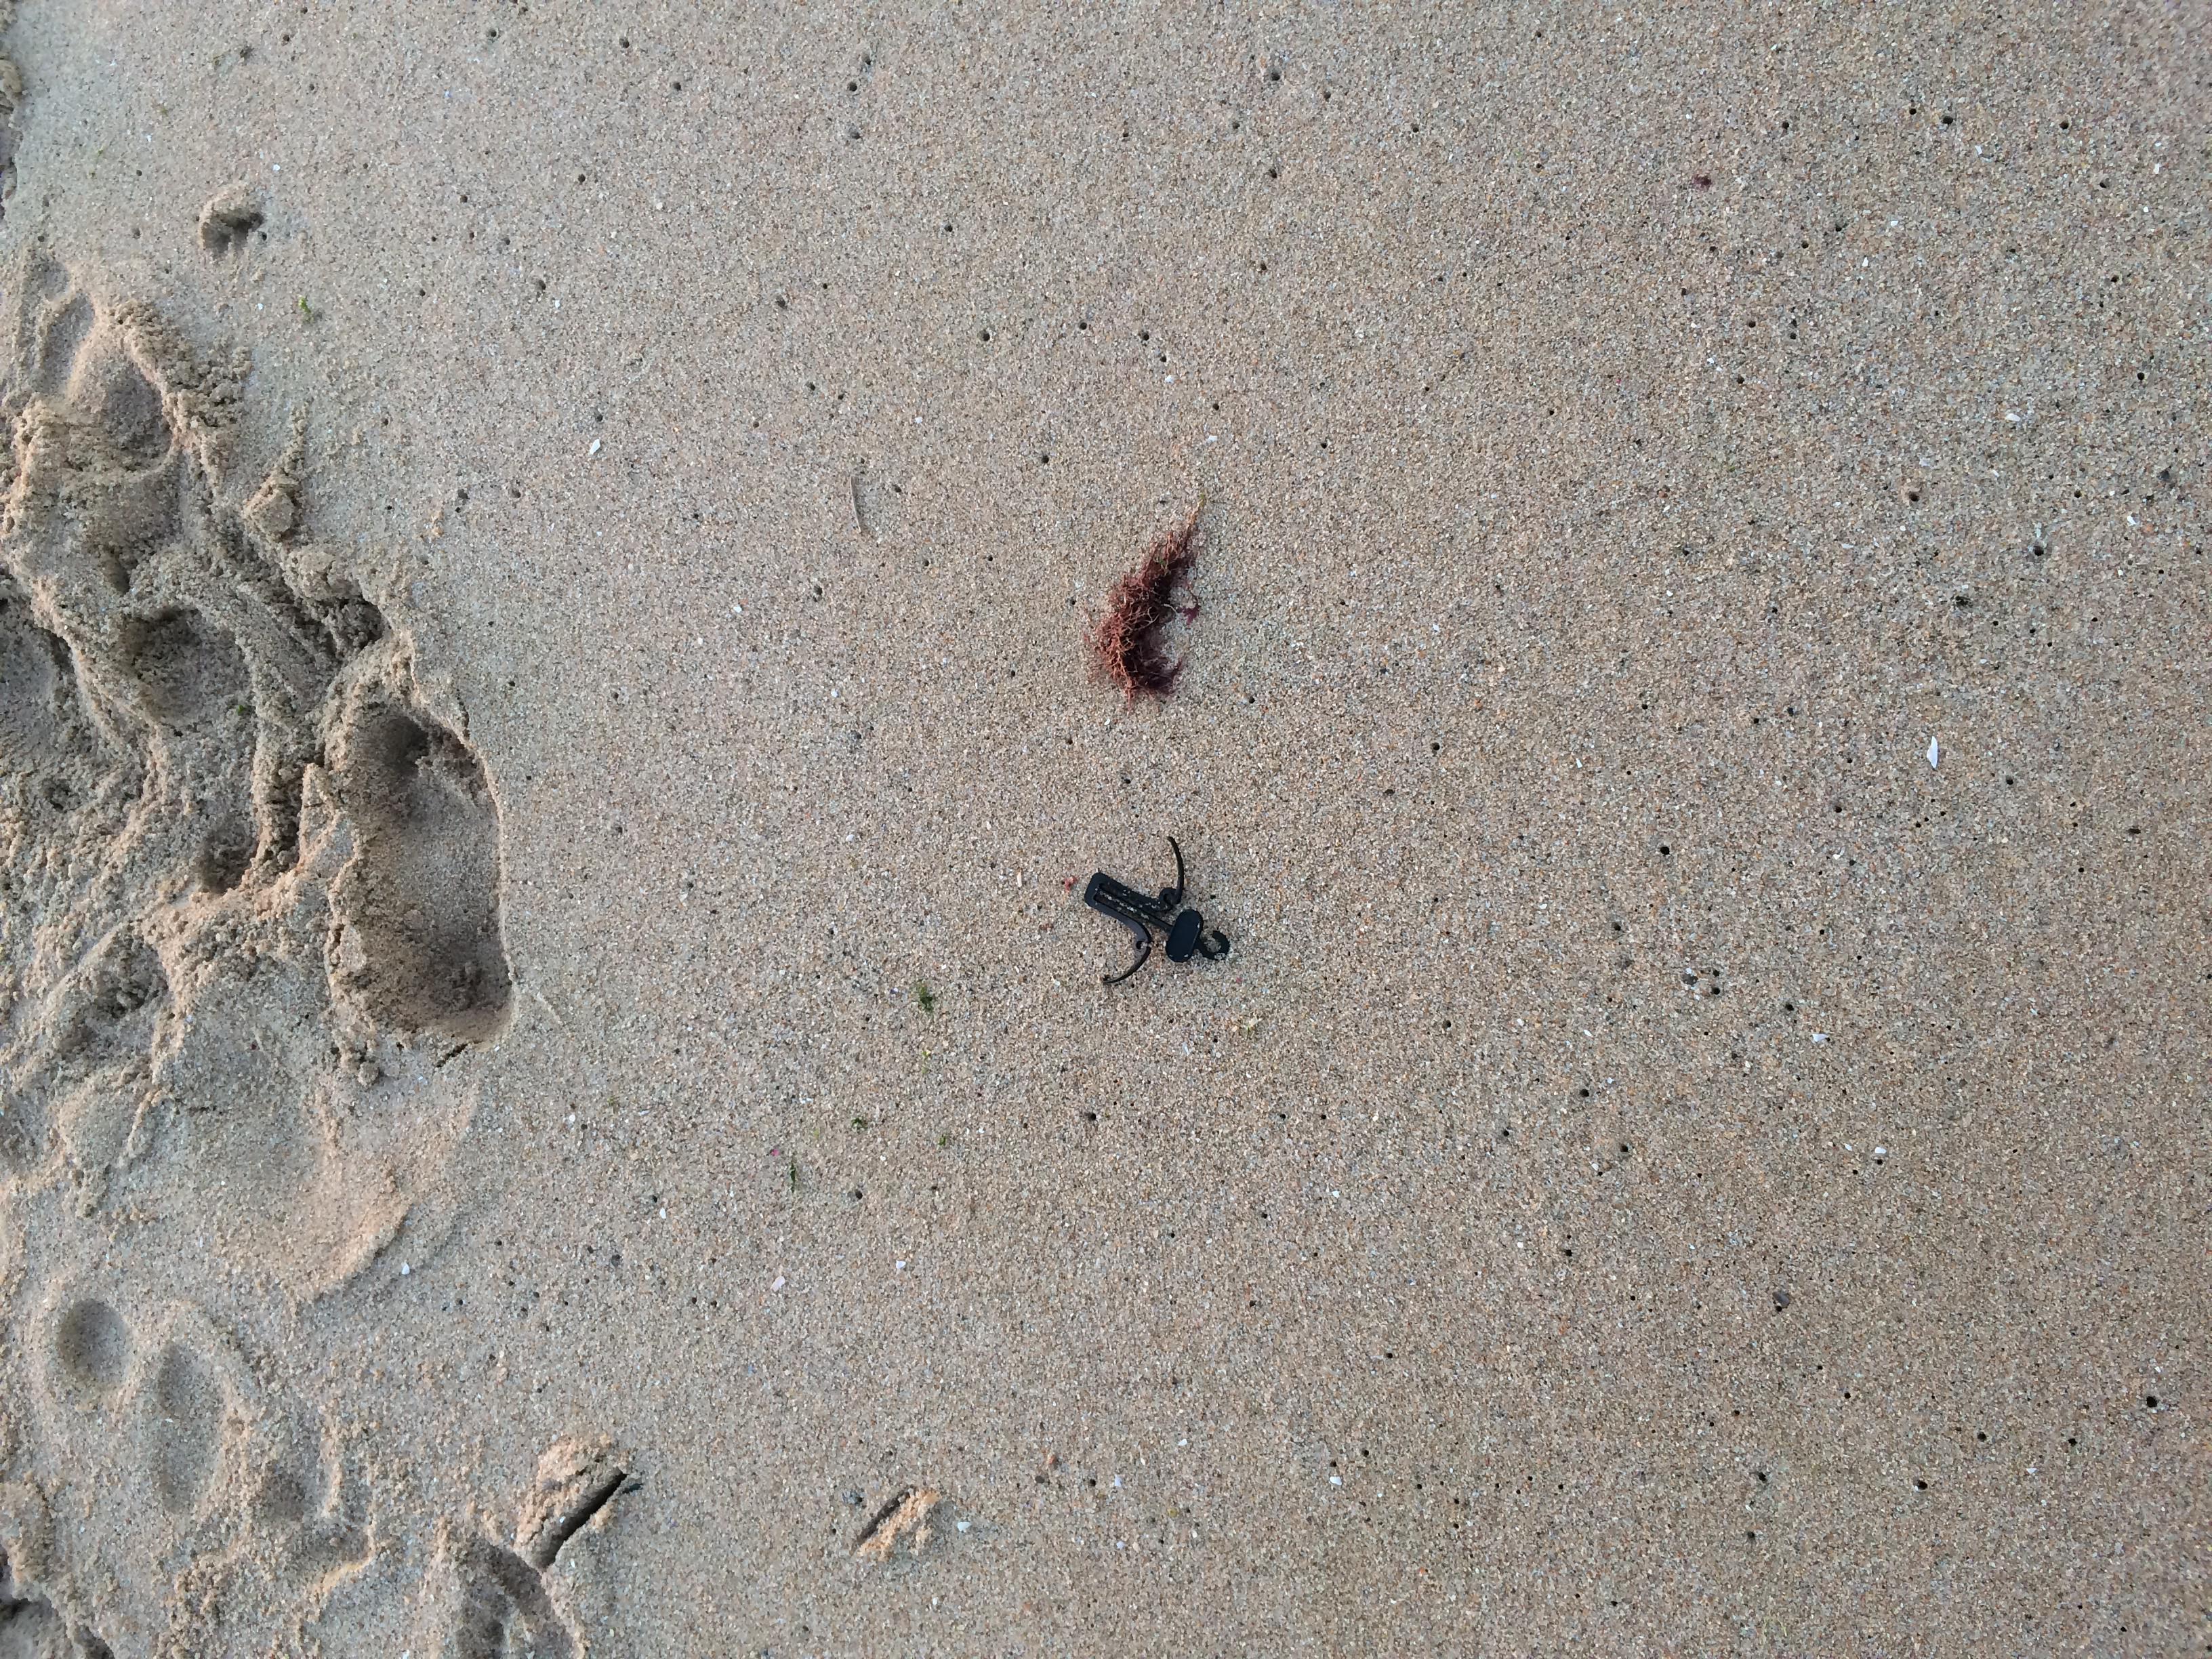
Object: Other plastic (Other plastic)